Kaname Tajima

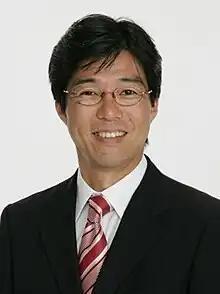
Official portrait, 2008

is a Japanese politician serving in the House of Representatives in the Diet (national legislature) as a member of the Constitutional Democratic Party of Japan. A native of Nagoya, Aichi he attended the University of Tokyo and also earned MBA from the Wharton School of the University of Pennsylvania. He was elected for the first time in 2003 after working at NTT for 20 years.